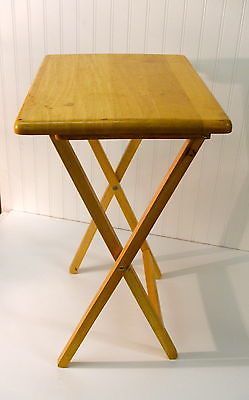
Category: table